Shree Pundalik

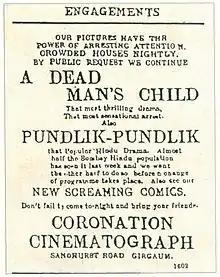
Advertisement in "The Times of India" of 25 May 1912 announcing the screening of "Shree Pundalik"

Shree Pundalik, which was released on 18 May 1912 at the Coronation Cinematograph, Girgaum, Mumbai, is sometimes considered the first feature-length Indian film by a minority. The government of India and most scholarly sources consider "Raja Harishchandra" to be the first Indian feature film, and detractors argue "Pundalik" was only a photographic recording of a popular play. It was produced and directed by Dadasaheb Torne.